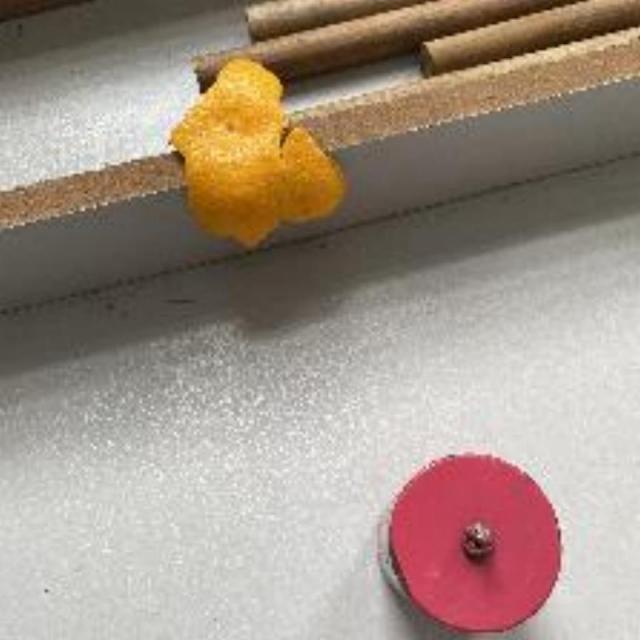
Label: peels